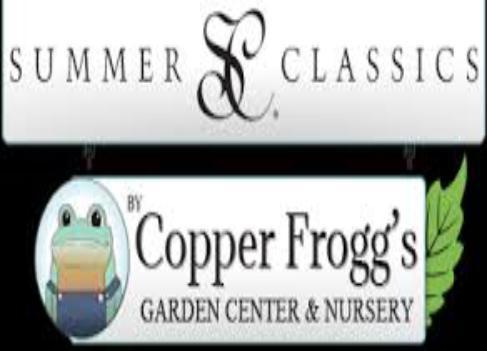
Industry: Necessities